Caduceus as a symbol of medicine

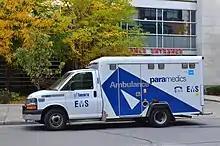
Toronto paramedic service ambulance in Ontario, Canada, with a caduceus in an EMS logo

Widespread confusion regarding the supposed medical significance apparently arose as a result of events in the United States that occurred in the second half of the 19th century. As pointed out by Garrison, the caduceus had appeared on the chevrons of Army hospital stewards as early as 1856 (William K. Emerson indicates the insignia was adopted earlier, in 1851). It has been asserted that this was a result of ignorance or misinterpretation regarding the pre-existing designation of the rod of Asclepius by the Surgeon General of the United States for this purpose. Hospital stewards were not physicians; they played a supporting role preparing drugs for surgeons, supervising nurses and cooks, maintaining accounting and medical records, and in emergencies sometimes performed minor surgery or provided prescriptions.